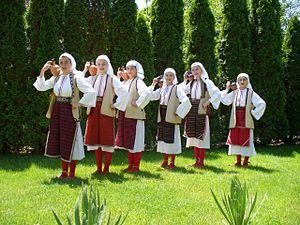
La culture de la Macédoine du Nord, pays d'Europe du Sud-Est, désigne d'abord les pratiques culturelles observables de ses habitants.